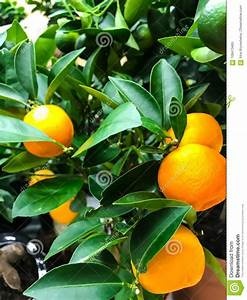
Label: mandarine